Nokuthula Mabaso

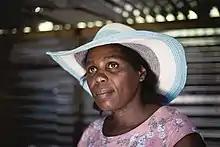

Nokuthula Mabaso, (1981/1982 – 5 May, 2022) was a prominent leader in Abahlali baseMjondolo and one of the leaders of its women's league.